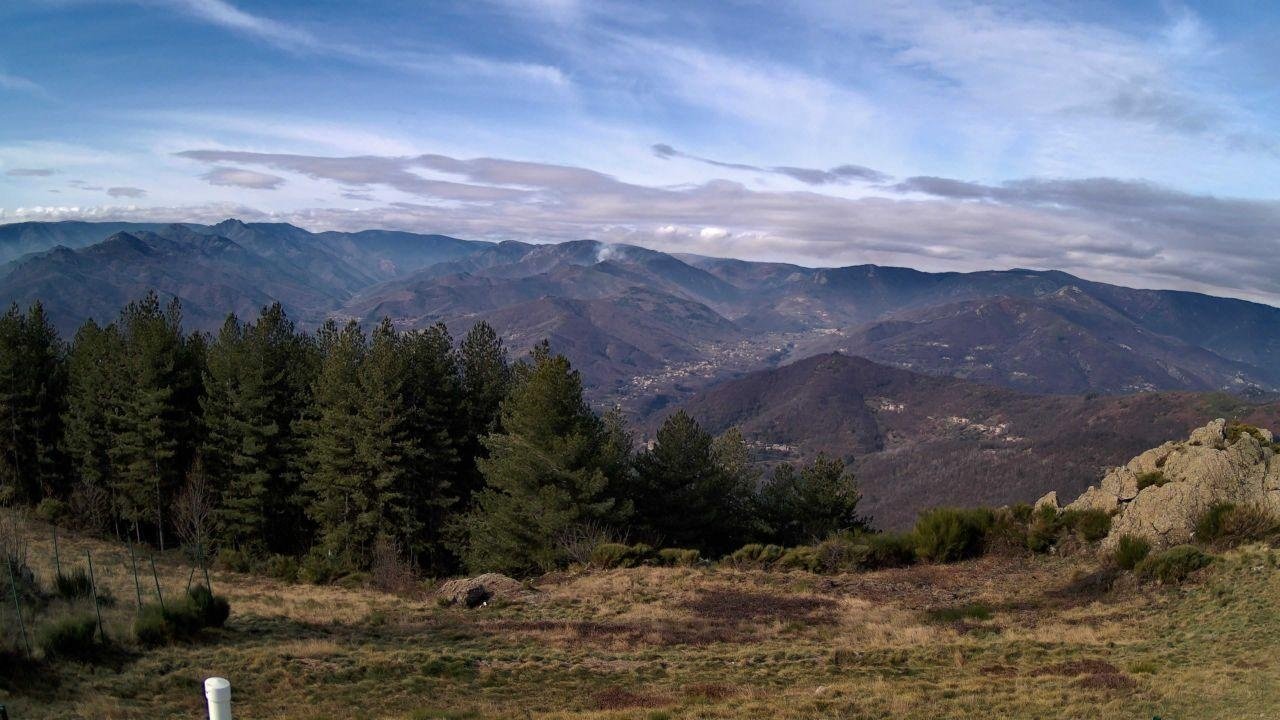
Fire: no
Smoke: yes